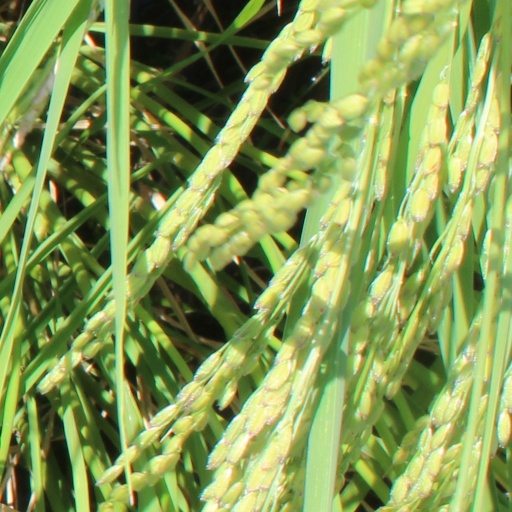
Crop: rice